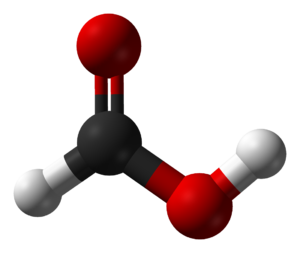
Myresyre
BilledTekstH1
Myresyre, også kaldet methansyre, er den mest simple alifatiske carboxylsyre og har konstitutionsformlen HCOOH.